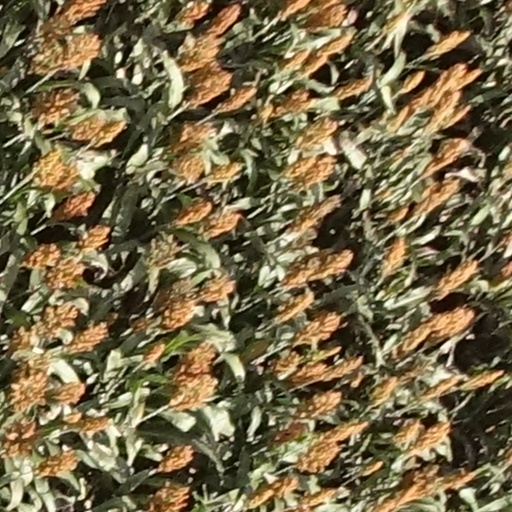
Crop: sorghum